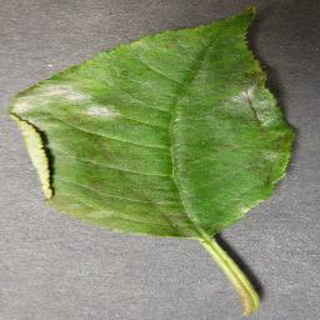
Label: cherry_powdery_mildew